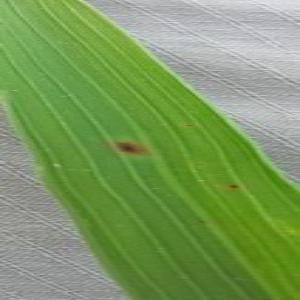
Disease: Brownspot